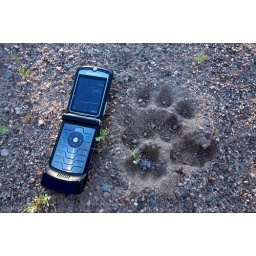
mountain lion print near my camp along Verde River down from Bartlett Dam